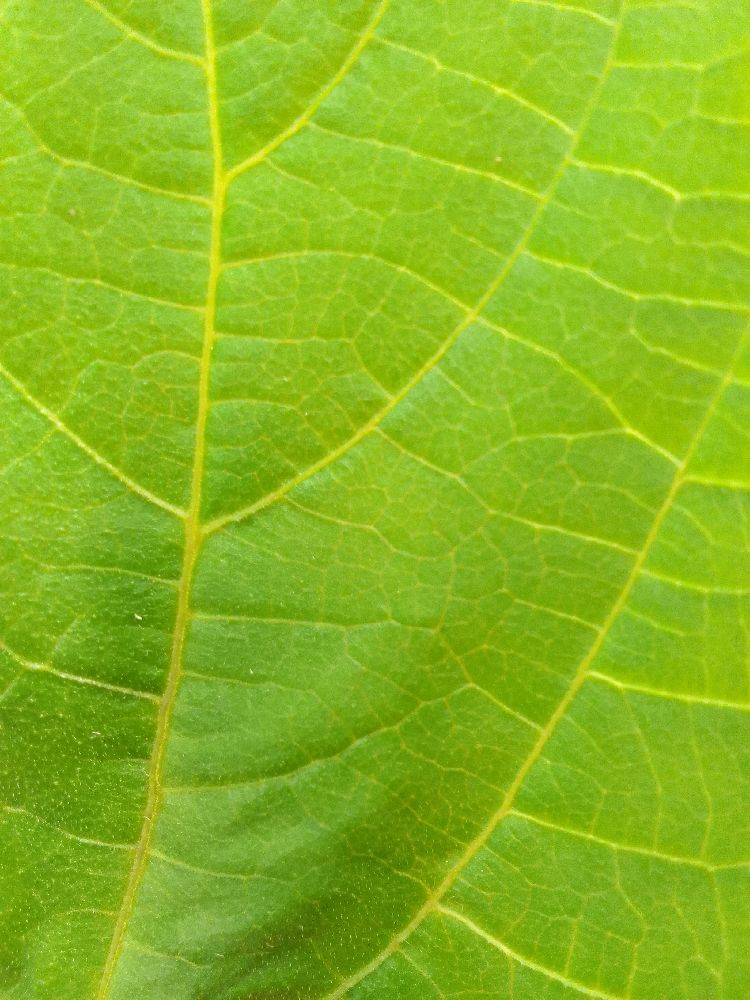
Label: healthy